María Augusta Calle

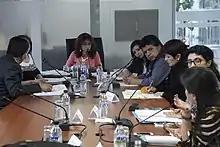
Discussing Minamata convention on Mercury in 2015 chaired by Calle

Calle was elected as an assembly member for the province of Pichincha Province in 2009 and re-elected in 2013. She attracted attention during her second term when she championed the idea that "media lynching" should be added to the Penal Code. She proposed that the crime would be punishable with a sentence of one to three years during debates at the National Assembly.